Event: Nepal Earthquake
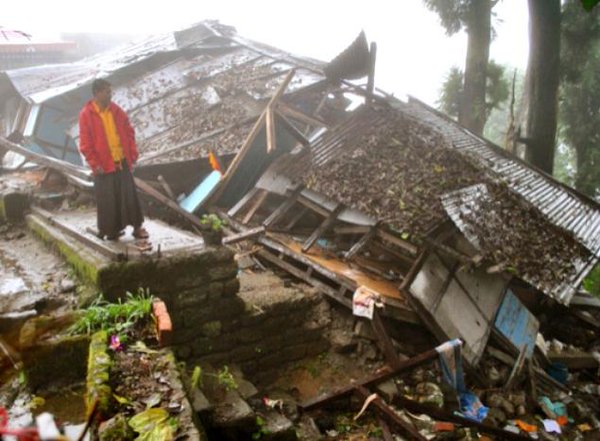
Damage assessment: damage